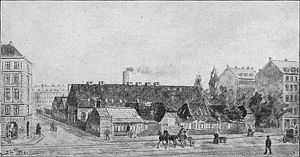
Anker Heegaard (virksomhed)
Anker Heegaard i 1890'erne
Anker Heegaards Fabrikker på Nørrebro i 1890'erne. Jernstøberiet blev anlagt i 1828 af Mathias Anker Heegaard (1776-1837). Ved faderens død i 1837 overtaget af sønnerne Christian August Heegaard og Steffen Peder Anker Heegaard
Anker Heegaard's Jærnstøberi og Maskinfabrik, senere A/S Anker Heegaard var en dansk industriel virksomhed, som i 1930 indgik i De Forenede Jernstøberier.